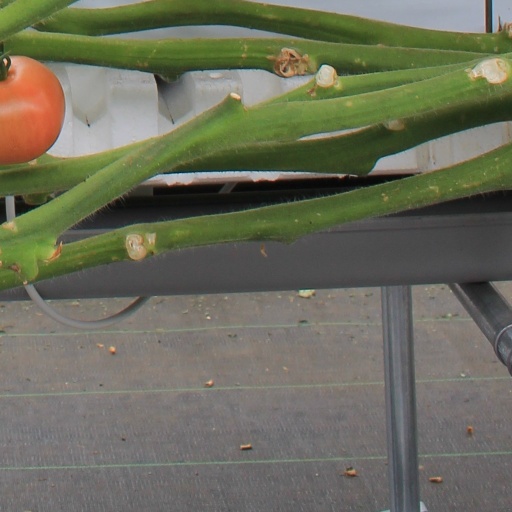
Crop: tomato